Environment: real
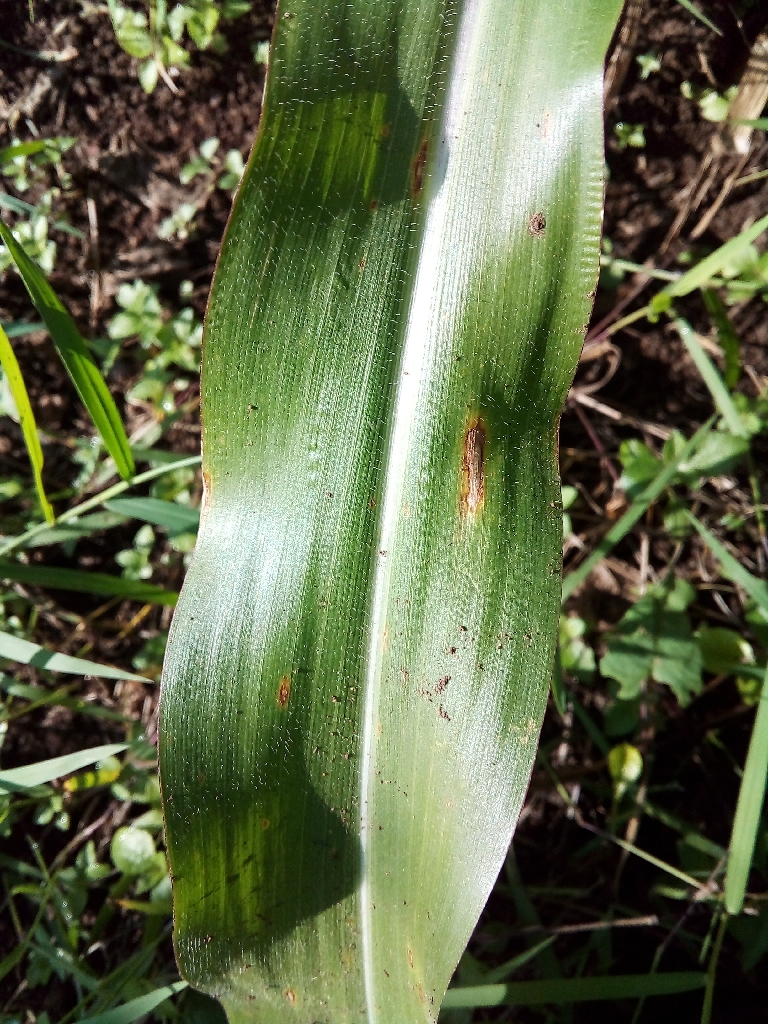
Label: northern_corn_leaf_blight